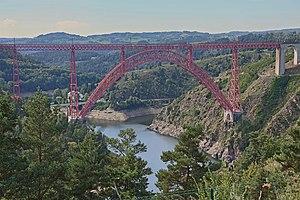
Le GR de Pays de St-Flour est un itinéraire pédestre long d’environ 290 km, qui parcourt la région de Saint-Flour dans le département du Cantal.